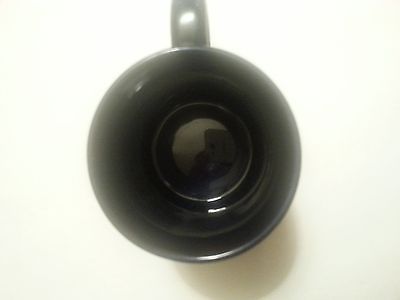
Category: mug